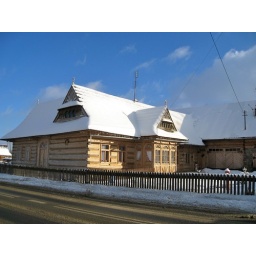
Typical wooden house on the route to Zakopane DayTrip to Zakopane in the mountains. Winter Holiday based in Krakow, Poland,